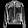
Label: Coat